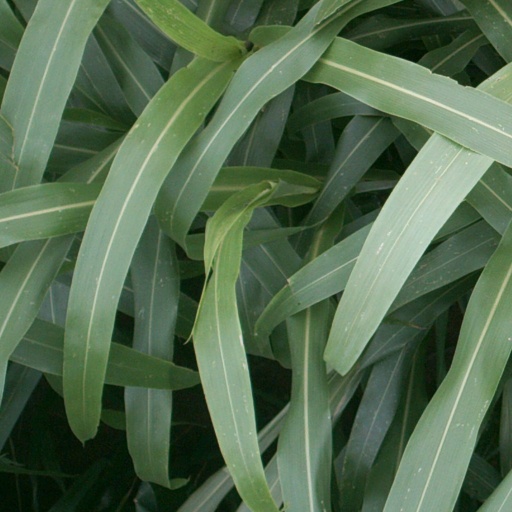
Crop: sorghum